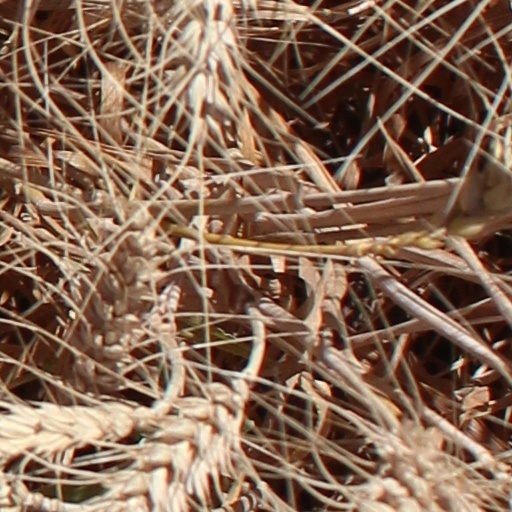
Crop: wheat